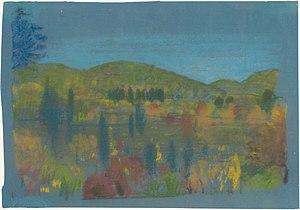
Arthur Bowen Davies, né le 26 septembre 1862 à Utica et mort le 24 octobre 1928 à Florence, est un peintre américain.